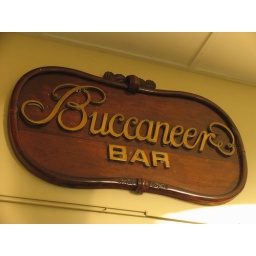
The sign above the bar